Arnór Ingvi Traustason

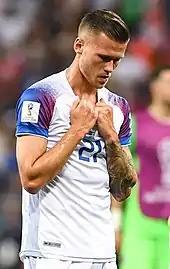
Iceland at the 2018 FIFA World Cup

Arnór Ingvi has represented Iceland at youth levels such as the under-17s, the under-19s and the under-21s.